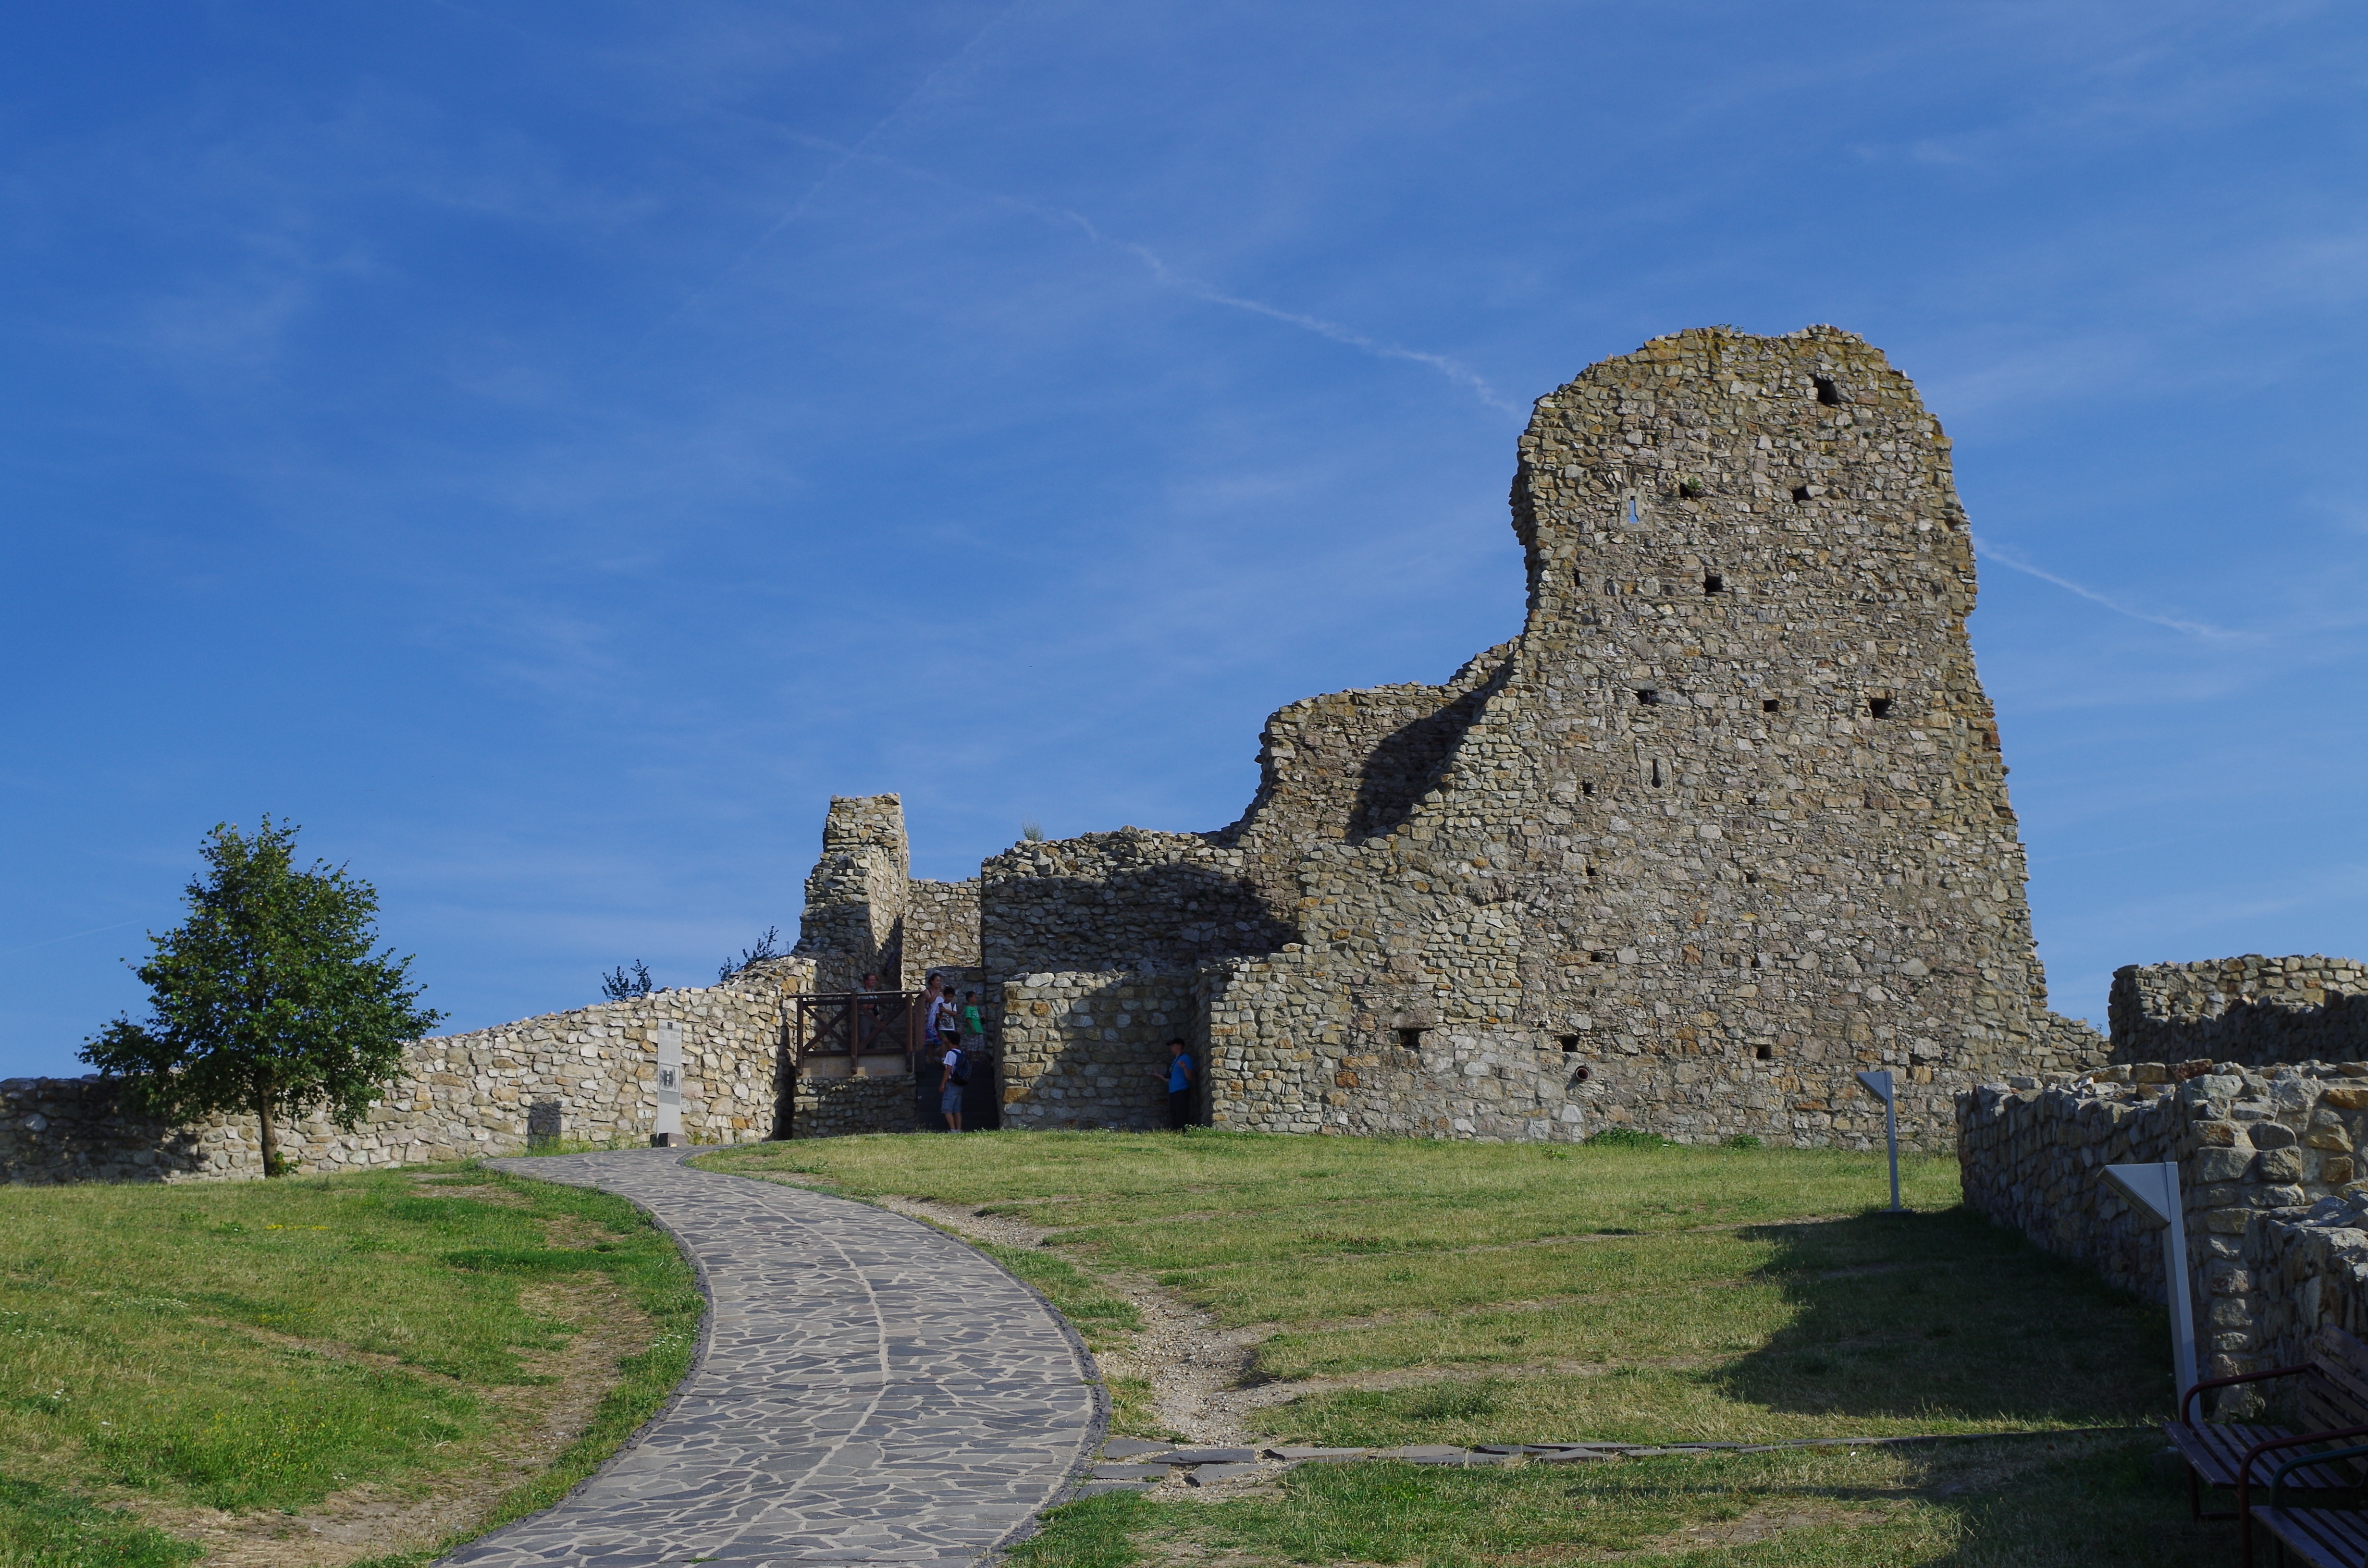
rock, building, chateau, castle, fortification, danube, ruins, monastery, abbey, views, middle ages, bratislava, slovakia, archaeological site, historic site, ancient history, devin